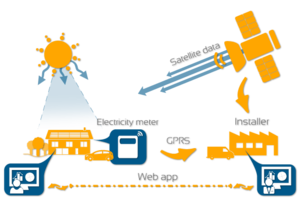
Monitoring photovoltaïque avec mesure de l'irradiation
Comme tout système de production d'énergie, les générateurs photovoltaïques ont besoin d'être suivis pour détecter les pannes et vérifier leur bon fonctionnement.